Sky position (RA, Dec in degrees): 128.839, 29.69
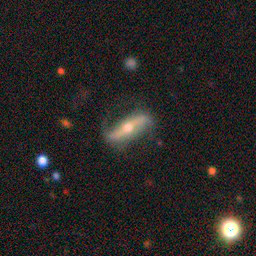
Galaxy morphology: Barred Spiral Galaxies